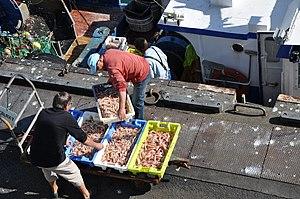
Déchargement de la pêche aux langoustines au Guilvinec (Finistère, 29)